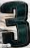
Number: 3